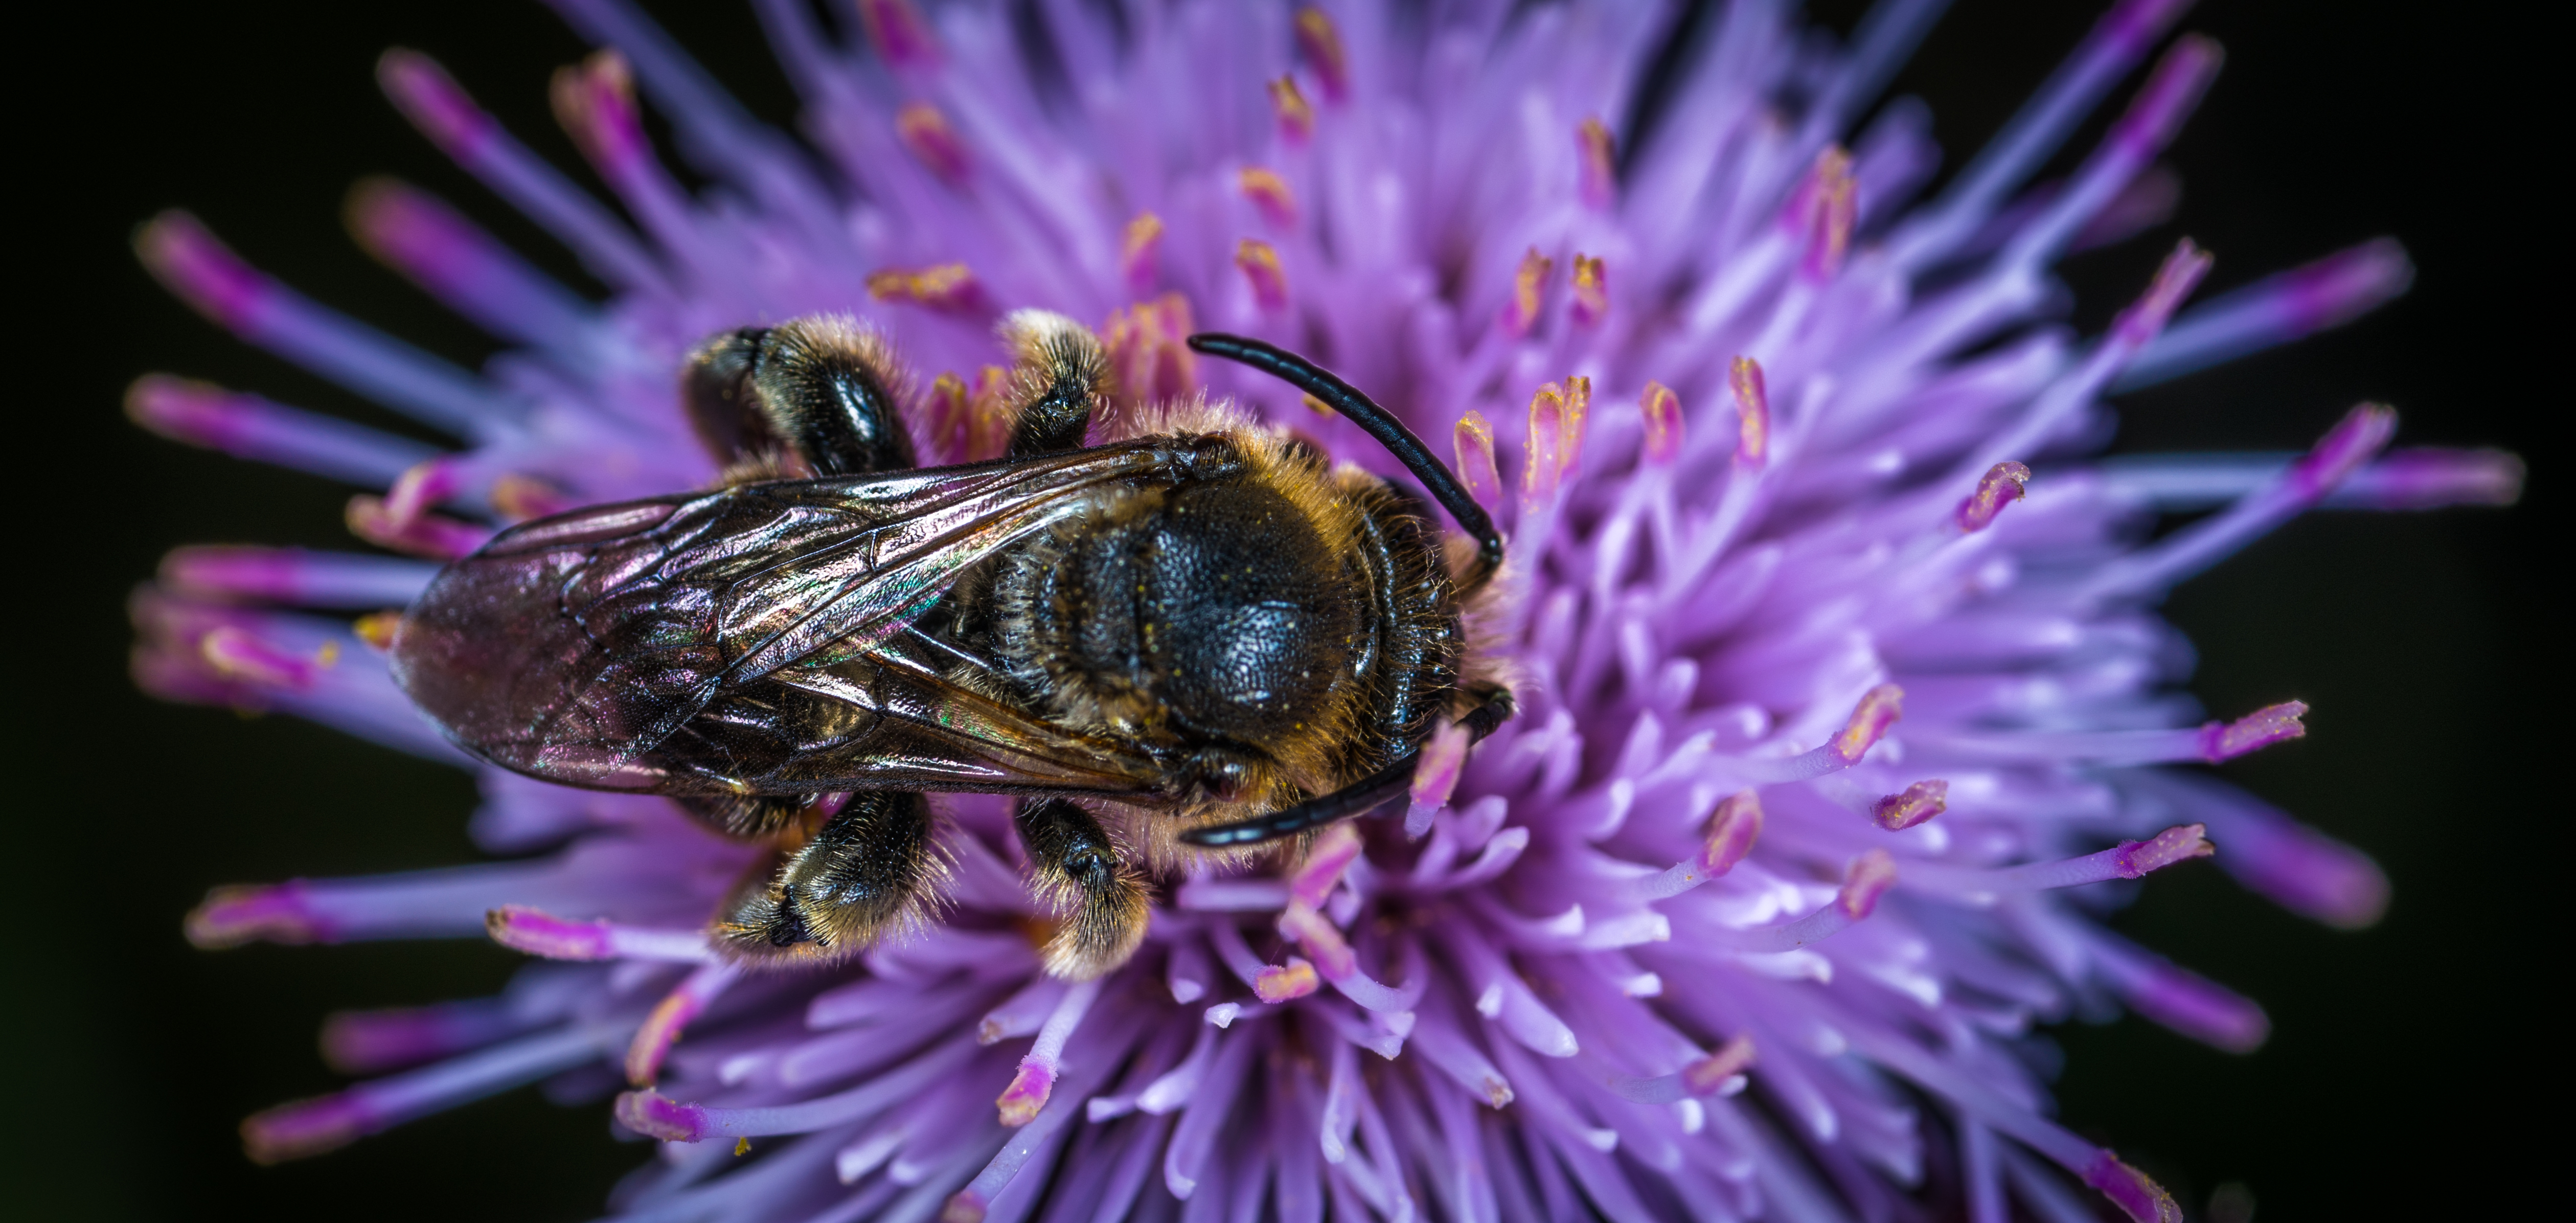
insect, macro, bumblebee, honey bee, bee, pollen, purple, nectar, macro photography, membrane winged insect, invertebrate, organism, close up, thistle, pollinator, flower, aster